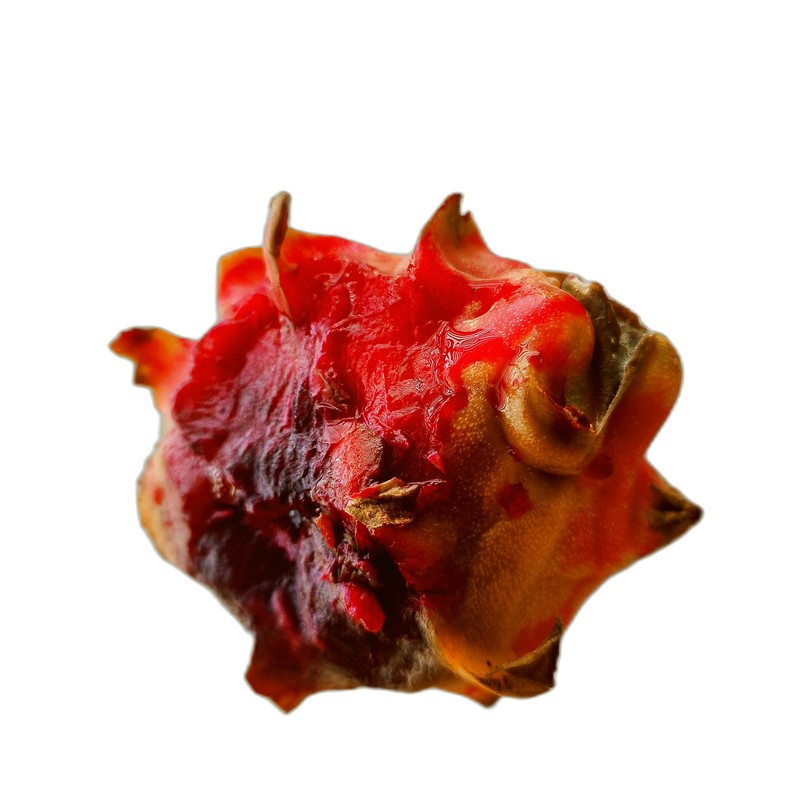
Label: Defect Dragon Fruit